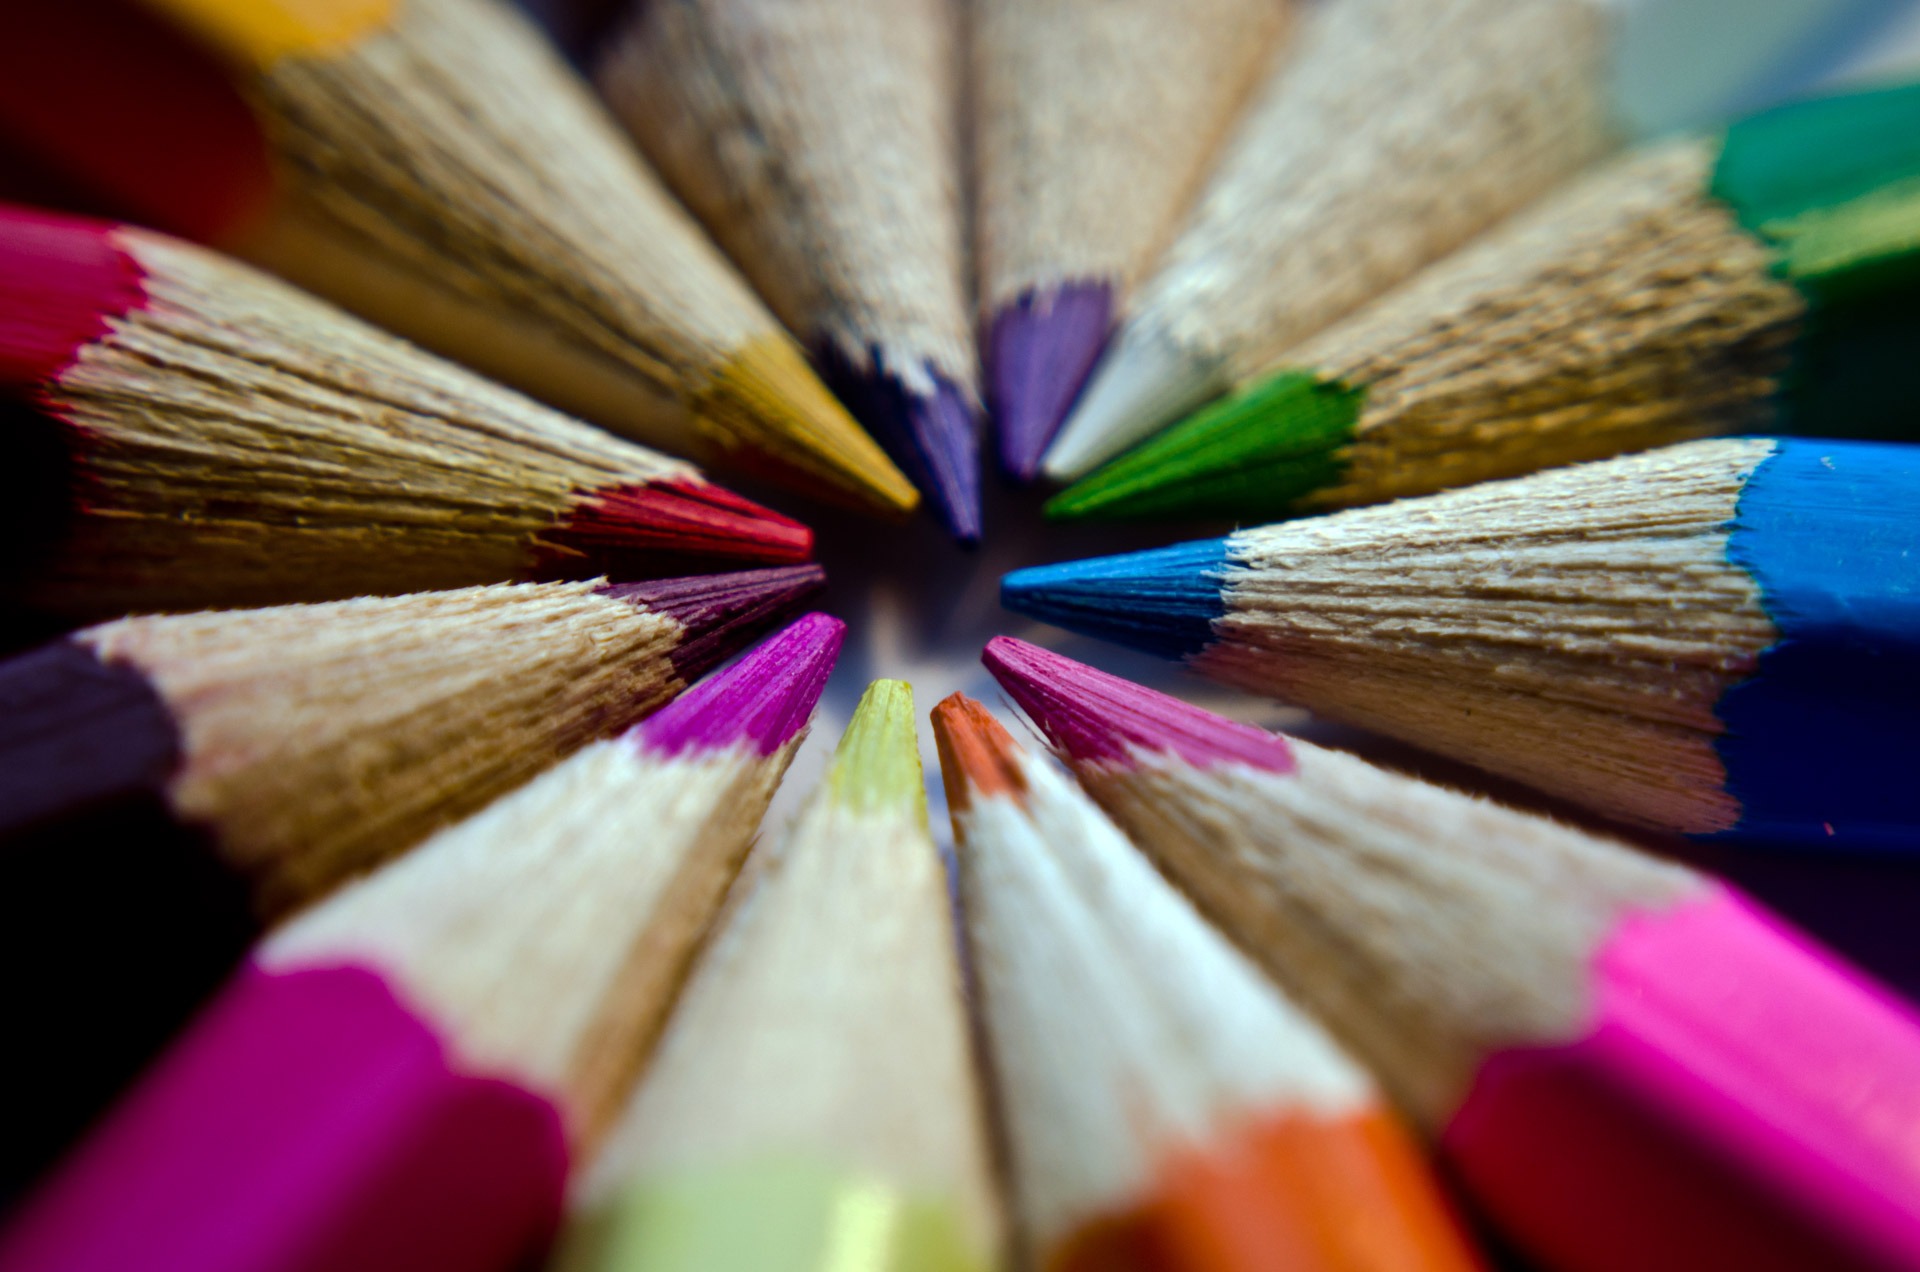
pencil, group, wood, bunch, white, row, flower, purple, petal, pen, orange, green, red, color, brown, paint, blue, object, colorful, pink, crayon, education, close up, colour, tip, palette, background, drawing, pastel, multicolored, school, spectrum, pointing, macro photography, sketching